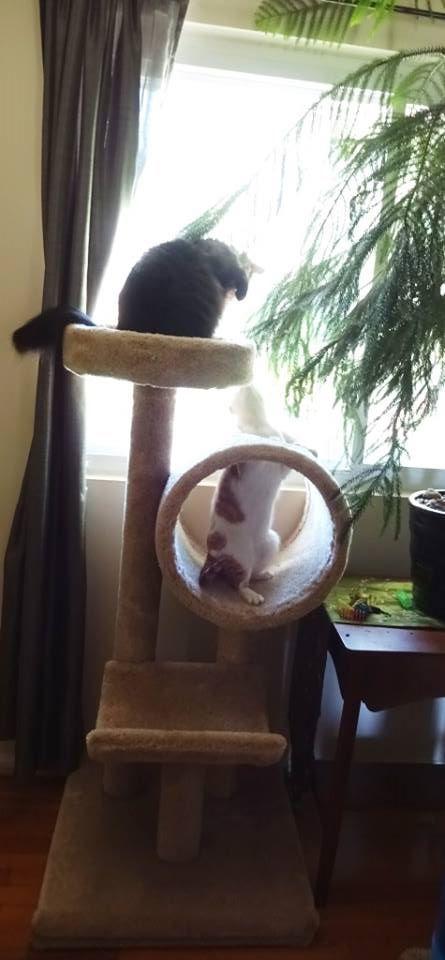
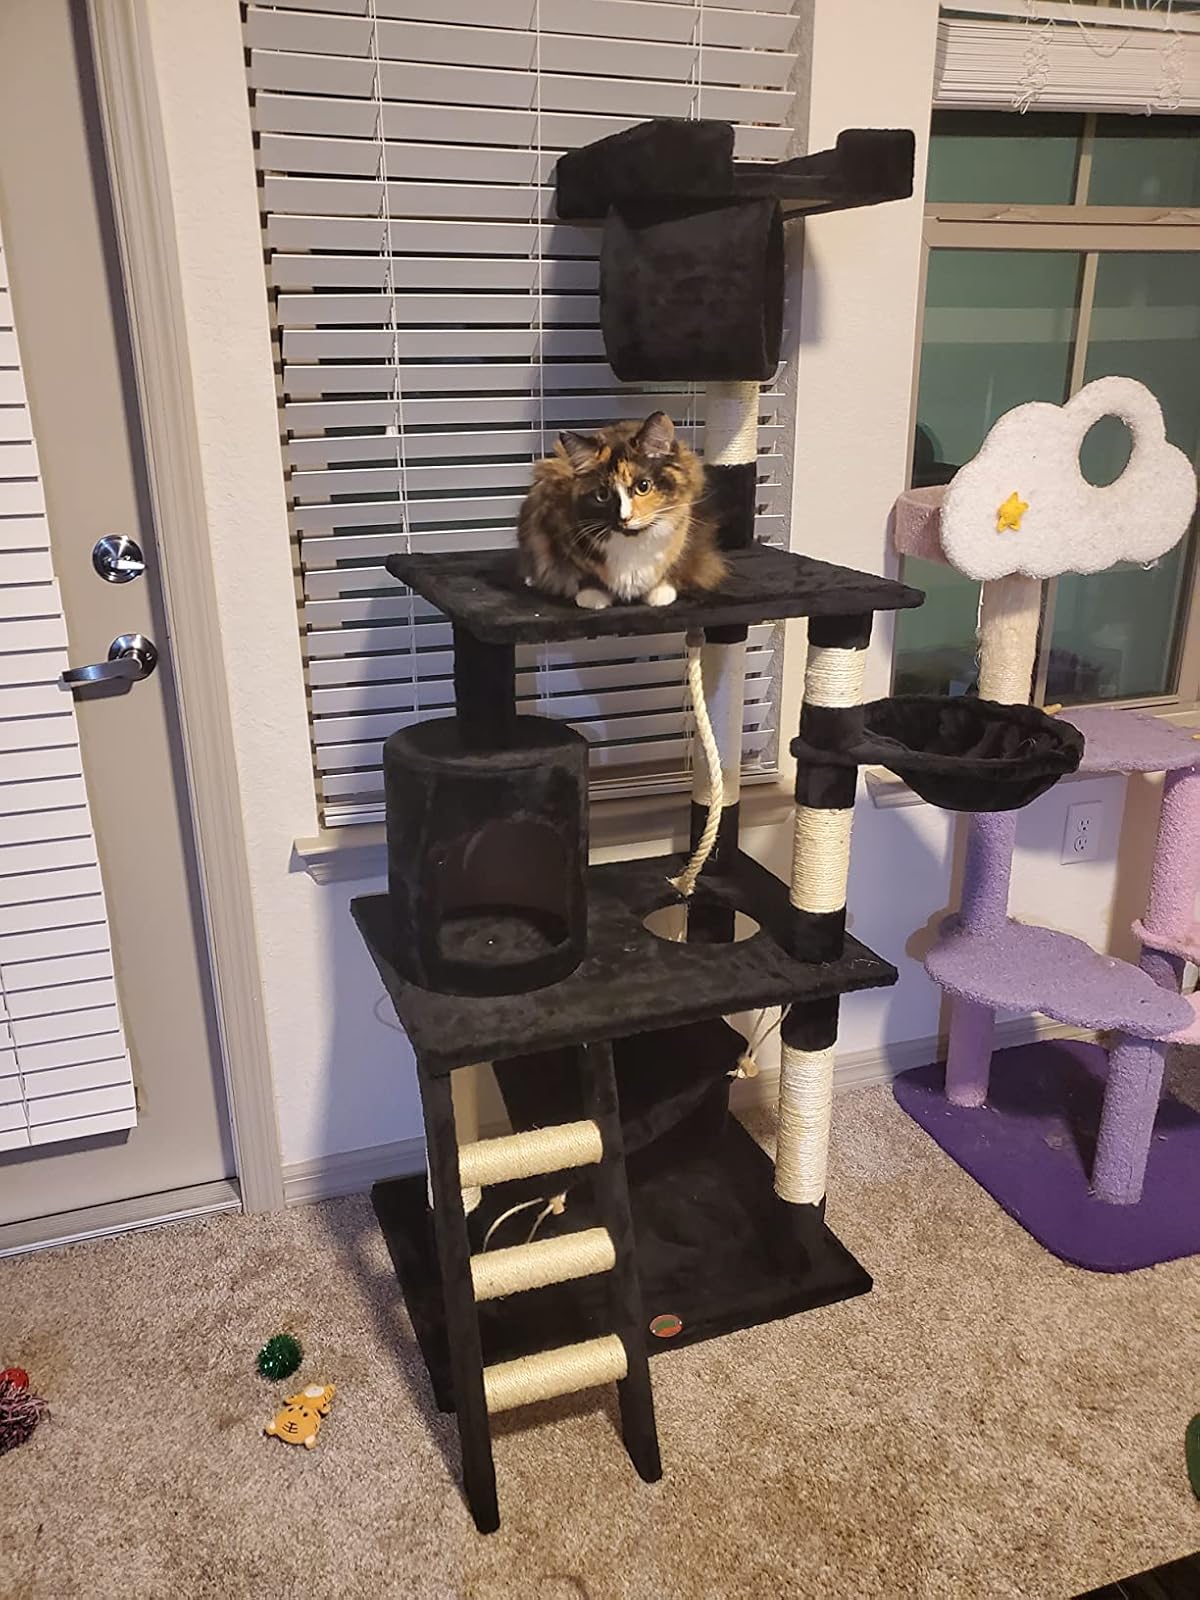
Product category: items_cat tree
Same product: no